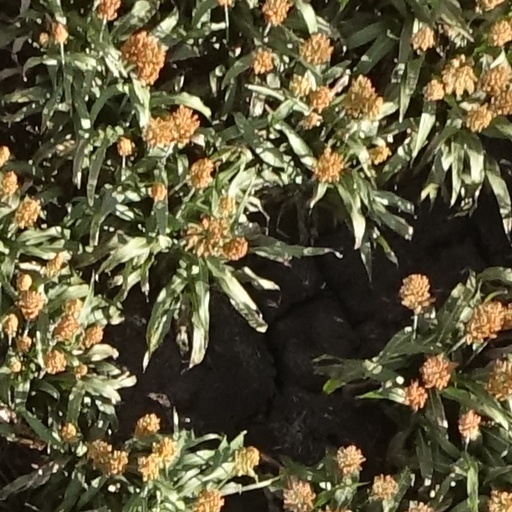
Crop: sorghum